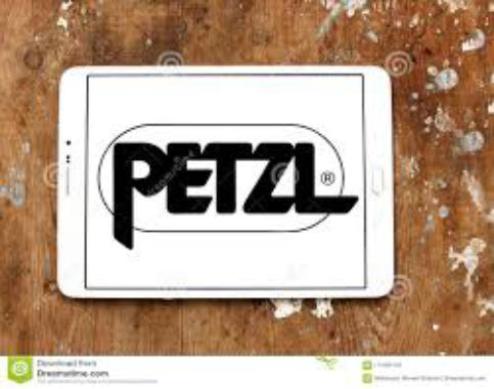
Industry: Clothes